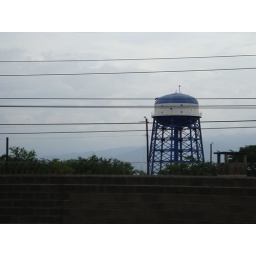
The water tower at the Palmerola Air Force Base in the Valley of Comayagua